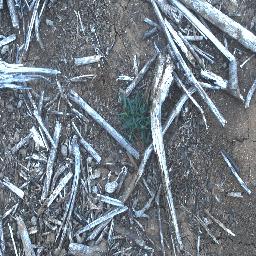
Label: negative